Witch hunt

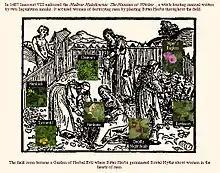
The "Malleus Maleficarum" (the 'Hammer of Witches'), published in 1487, accused women of destroying men by planting bitter herbs throughout the field.

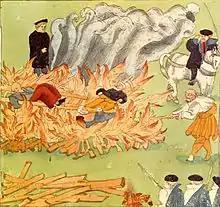
Burning of three witches in Baden, Switzerland (1585), by Johann Jakob Wick

The resurgence of witch-hunts at the end of the medieval period, taking place with at least partial support or at least tolerance on the part of the Church, was accompanied with a number of developments in Christian doctrine, for example, the recognition of the existence of witchcraft as a form of Satanic influence and its classification as a heresy. As Renaissance occultism gained traction among the educated classes, the belief in witchcraft, which in the medieval period had been part of the folk religion of the uneducated rural population at best, was incorporated into an increasingly comprehensive theology of Satan as the ultimate source of all "maleficium". These doctrinal shifts were completed in the mid-15th century, specifically in the wake of the Council of Basel and centered on the Duchy of Savoy in the western Alps, leading to an early series of witch trials by both secular and ecclesiastical courts in the second half of the 15th century.